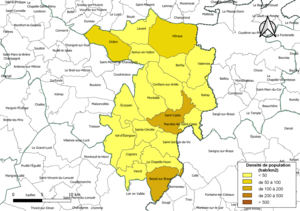
Carte des densités de population (millésimée 2016) des communes de la Communauté de communes des Vallées de la Braye et de l'Anille, département de la Sarthe, France. Composition au 1er janvier 2019.
La communauté de communes des Vallées de la Braye et de l'Anille est une communauté de communes française située dans le département de la Sarthe et la région Pays de la Loire.